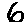
Label: 6